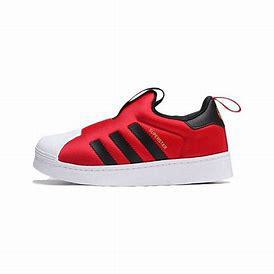
Brand: adidas
Model: originals Adidas Originals Superstar 360 I